Bell jar

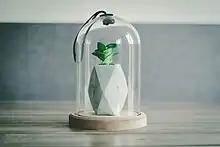
A modern-day decorative glass bell jar containing a succulent

Another common experiment using a bell jar involves placing a jar over a lit candle, and observing that the flame goes out, demonstrating that oxygen is required for combustion. A common variation of this experiment is to place the candle and bell jar over water, and to observe that when the candle extinguishes, the water level will rise inside the bell jar. The explanation for this observation is that the heating of the air inside the jar by the candles causes it to expand, and when the candle has exhausted the oxygen supply and extinguishes, the air will cool and contract, leading to the water being drawn up to fill the space. A common misconception is that the water level rises to replace the consumed oxygen, but since the combustion reaction produces carbon dioxide gas as a product, this explanation is not correct.